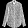
Label: Shirt